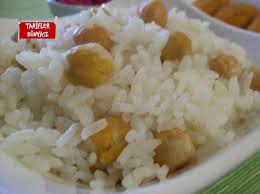
Yemek: pirinc_pilavi